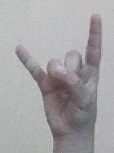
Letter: la